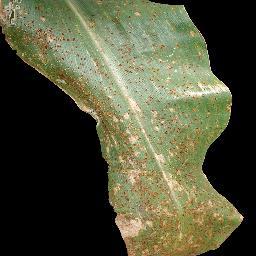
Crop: corn
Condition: (maize)_common_rust